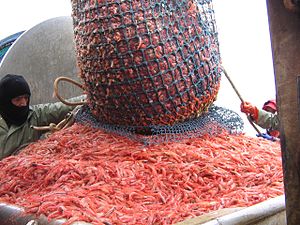
Dybvandsreje / Kommercielt fiskeri
Pandalus borealis fangst på en rejetrawler
Dybvandsreje eller grønlandsreje er en art af ægte rejer i slægten Pandalus. Rejen lever i kolde områder af Atlanterhavet og Stillehavet.